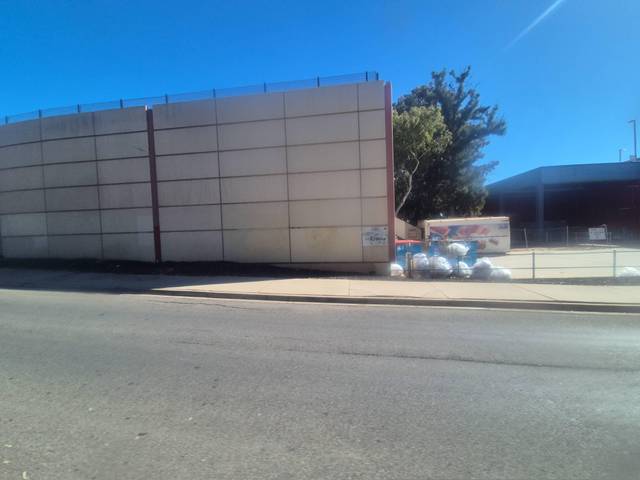
Region: Australia
Coordinates: -34.83, 138.694